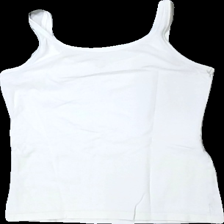
View: back
Type: Tank top
Category: Children
Brand: Not in the list
Brand text on label: basic u
Colors: White
Material: 100% cotton
Cut: Regular
Size: 158
Season: Summer
Stains: Major
Damage: gul armhåla
Damage location: top right
Damage 2: gul armhåla
Damage 2 location: top left
Damage 3 location: bottom center
Price range: <50
Recommended usage: Export
Description: vitt linne med gula fläckar armhålorna